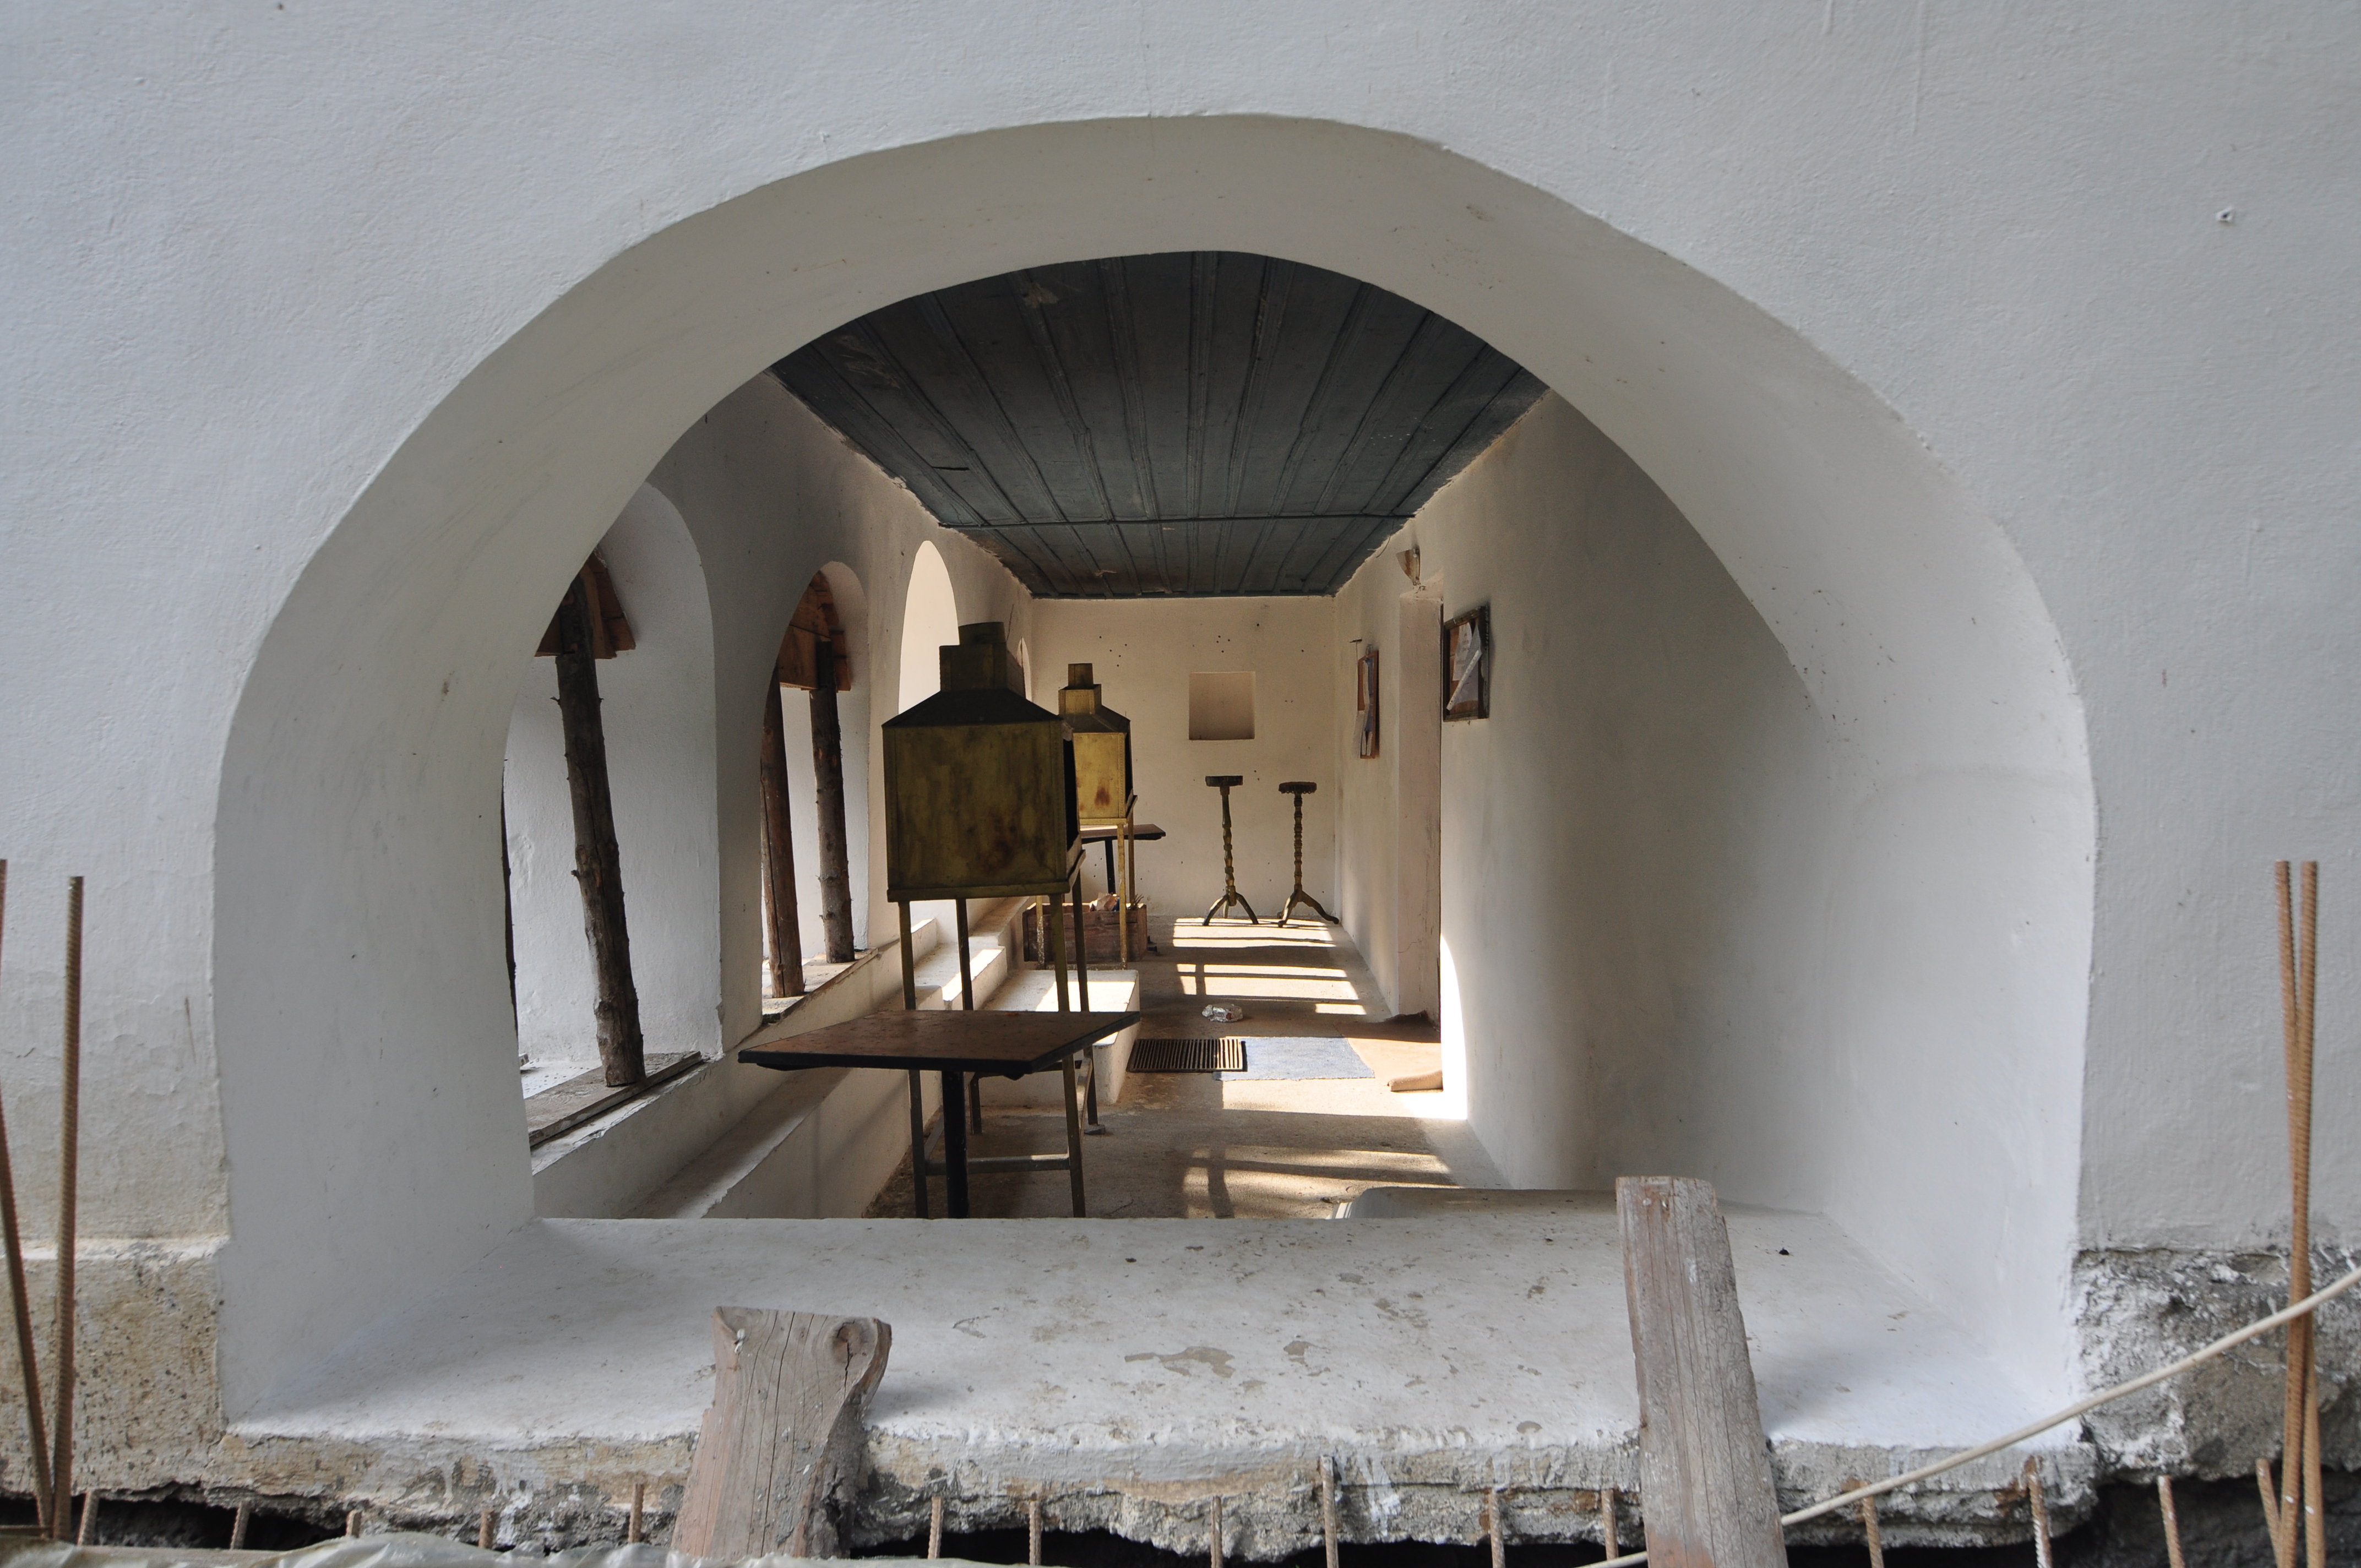
sea, architecture, photography, house, building, home, monument, photo, village, arch, rural, construction, entrance, frame, religion, church, chapel, black, christian, interior design, photos, religious, de, churches, marea, fotografie, history, christianity, romana, arc, orthodox, eastern, estate, hearth, istria, romania, structural, restoration, bor, biserica, arhitectura, orthodoxy, romanian, ortodoxa, noncoloursincolour, ortodoxia, ortodoxie, ecclesiastical, bisericeasc, cladire, edificiu, restaurare, pridvor, exonarthex, intrare, bulgarian, portic, sat, inferior, neagra, dobrogea, moesia, dobruja, santier, cre tinism, cre tin, consolidation, bulgareasca, consolidare, caranasuf, karanasuf, lmictiima20919, structurala, bulgarilor